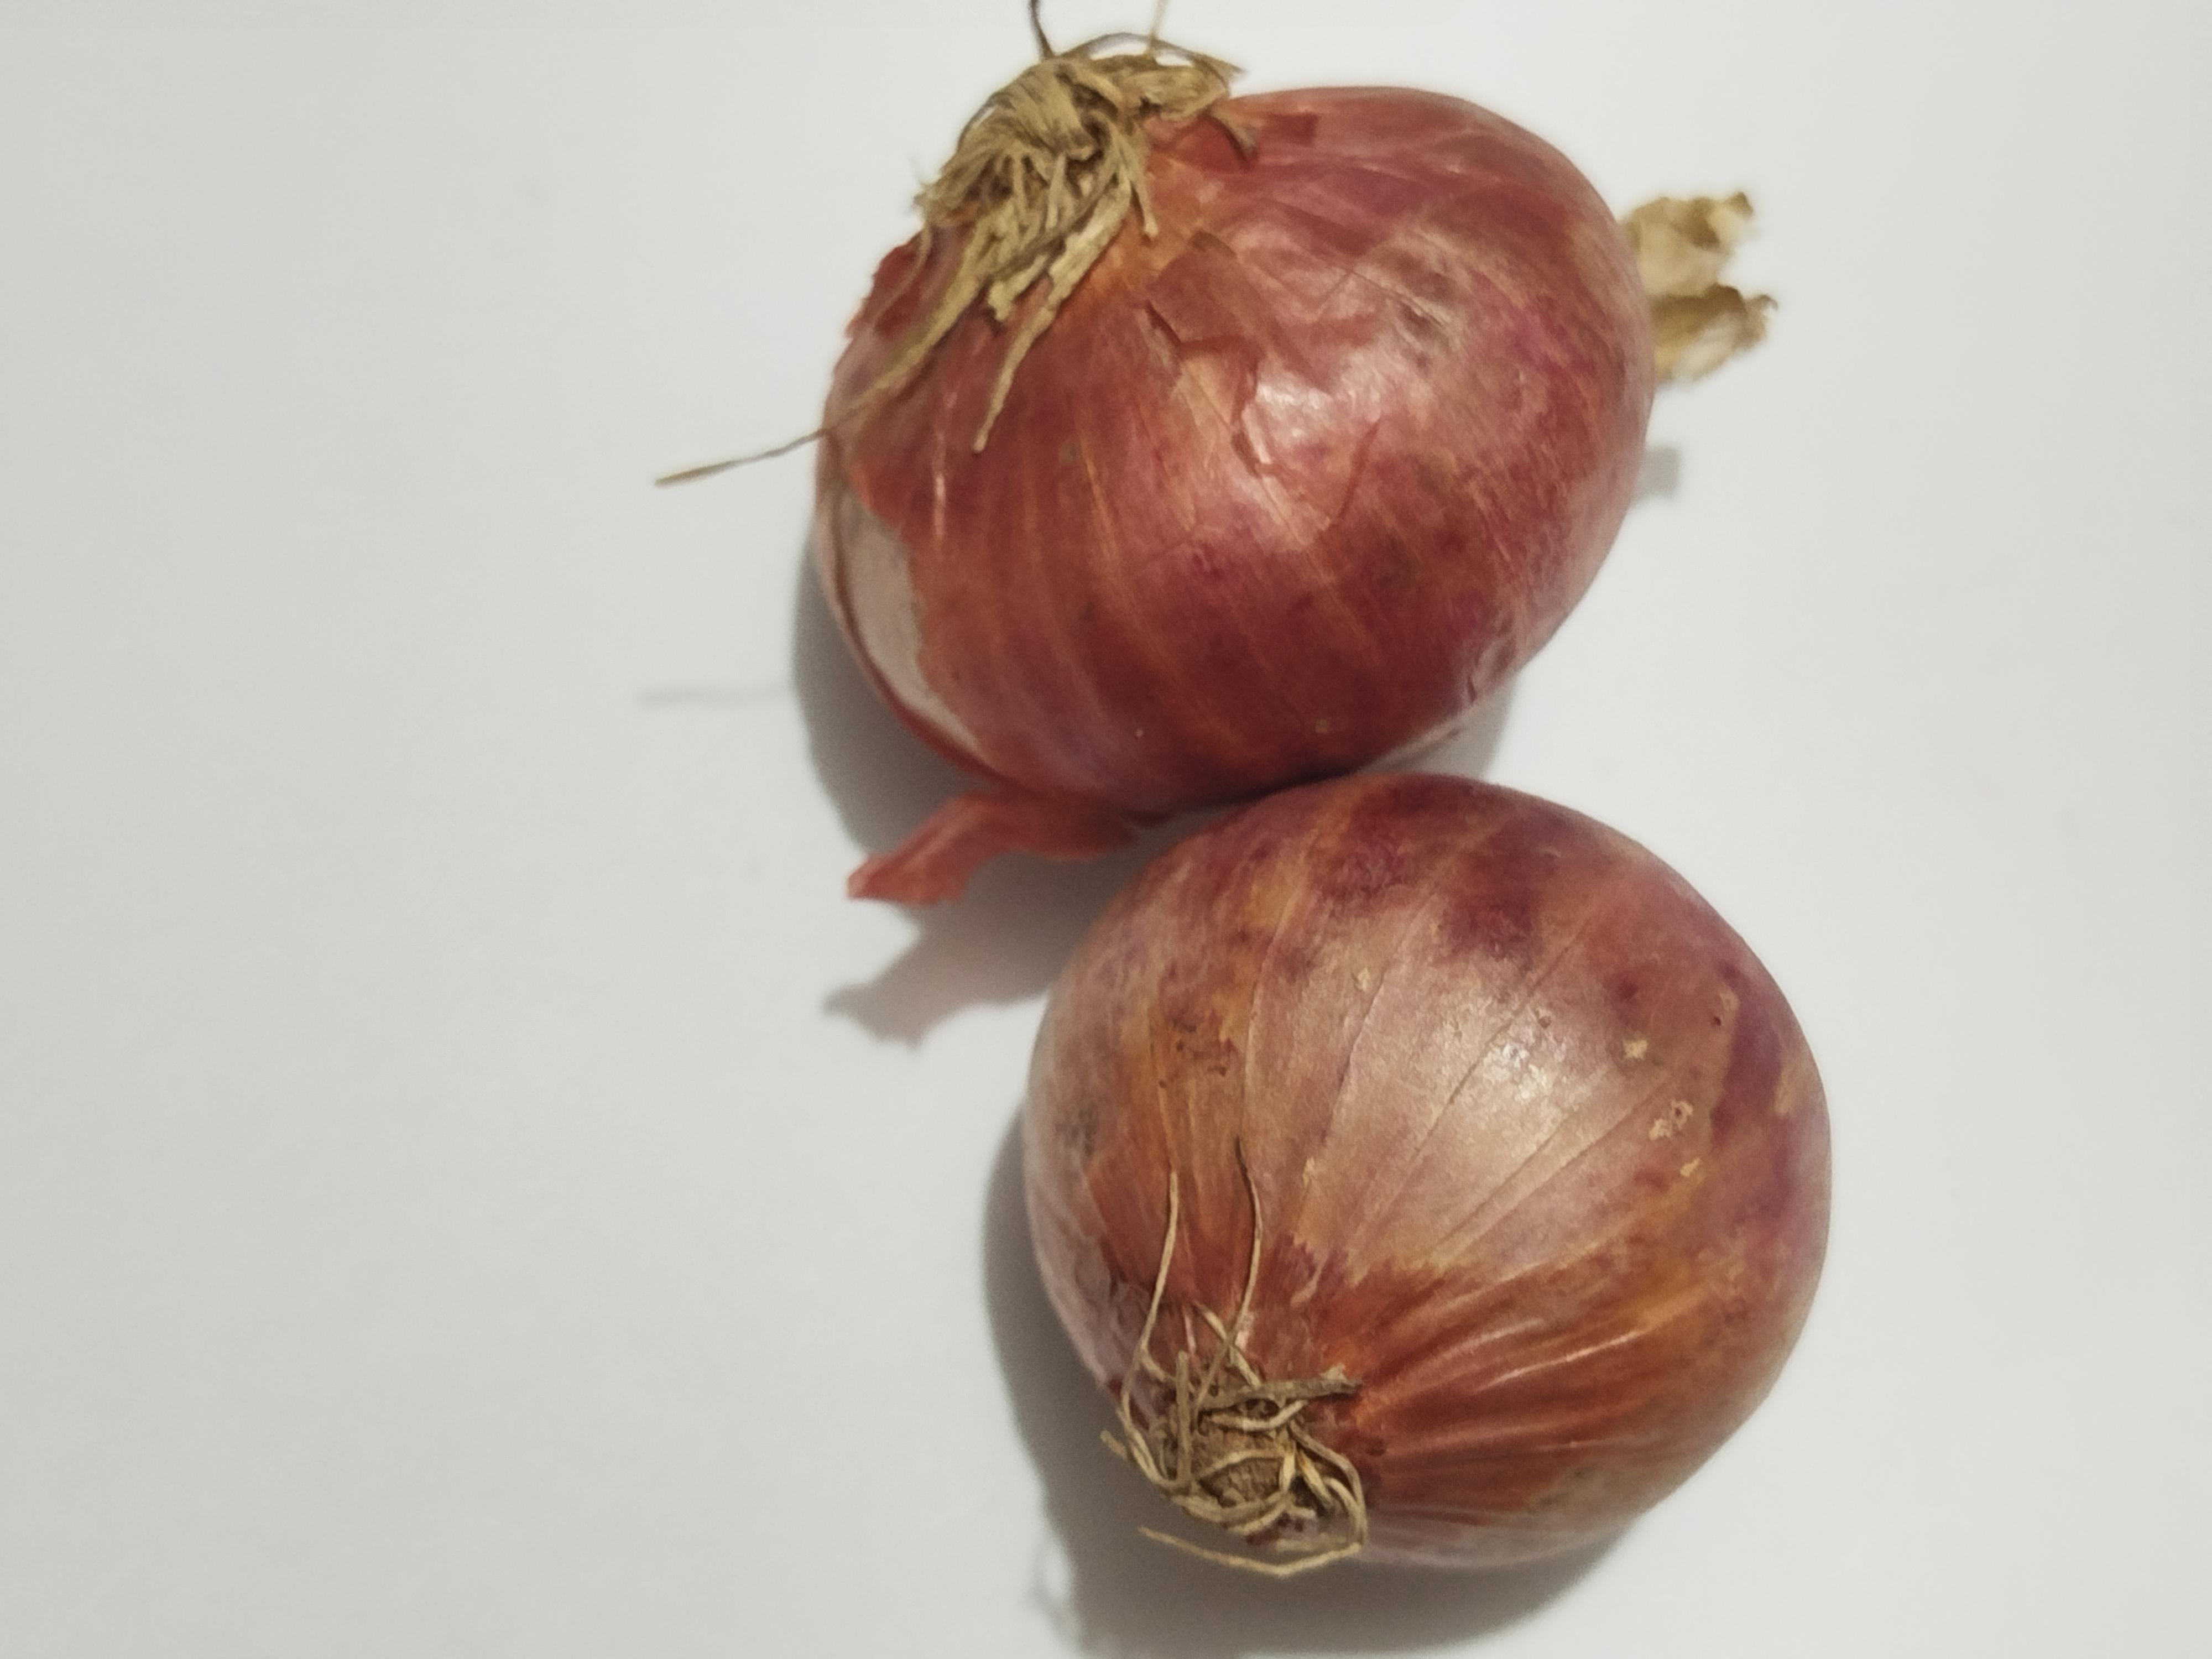
Label: Onion